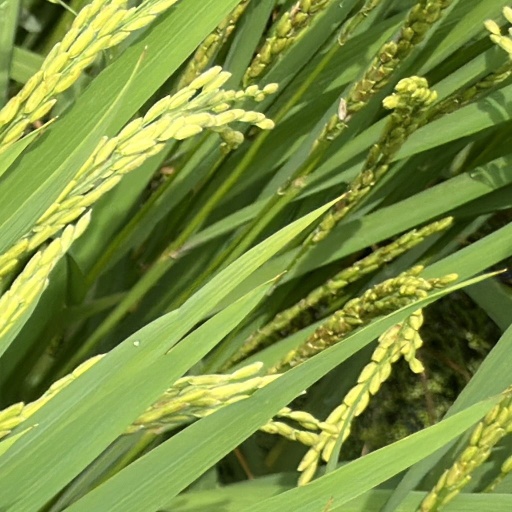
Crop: rice